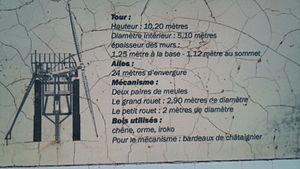
Templeuve - Le Moulin de Vertain